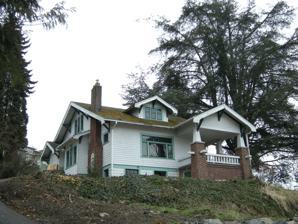
Building: Sorenson House
Country: United States of America
Year built: 1922
United States historic place United States historic place Sorenson House U.S. National Register of Historic Places The Sorenson House in 2009 Sorenson House Location of house in Washington (state) Show map of Washington (state) Sorenson House Location of house in the United States Show map of the United States Location 10011 W. Riverside Dr., Bothell, Washington Coordinates 47°45′23″N 122°12′19″W / 47.75639°N 122.20528°W / 47.75639; -122.20528 Area less than 1 acre (0.40 ha) Built 1922 ( 1922 ) Built by James Sorenson Architectural style American Craftsman Bungalow MPS Bothell MPS 64500695 NRHP reference No. 95000187 Added to NRHP 9 March 1995 The Sorenson House is a historic house located in Bothell, Washington . It was built in 1922 by James Sorenson and is an example of American Craftsman Bungalow architecture. The interior displays artistic heights of the American Arts and Crafts style. It was listed on the National Register of Historic Places (NRHP) on March 9, 1995. Setting The City of Bothell is on the border of King and Snohomish counties in western Washington state. The Sammamish River crosses the south part of the city as it flows from Lake Sammamish on the southeast to Lake Washington to the northeast. Homes built on Bothell between 1905 and 1925 were suburban with post– Victorian and Craftsman styles. The Sorenson House was built in 1922 on a 4-acre (1.6 ha) parcel of land given to James Sorenson by his father in law Alfred Pearson. Pearson was a local logger and contemporary of the town's founder David Bothell. The property the house occupied when listed on the NRHP was the remaining 0.729 acres (0.295 ha). The house was moved about 600 feet (180 m) north to a single–family lot in 2015. The original site was atop a steep north facing slope. The facade faced west and approach in 1994 was from the east, a route which passed Pearson's own home. It is unclear if the original approach was from this direction and the house was just oriented toward the best views or if there was a westerly approach leading to the facade and entrance. James Sorenson James "Jim" Sorensen, a Danish immigrant, trained in shipbuilding as a carpenter before coming to America. In 1910 he married Mary Pearson and began a business partnership with William Schrotke in woodworking , cabinet making and contracting . He built many Craftsman style homes popular in architectural pattern books and enjoyed a good reputation. None of his other extant buildings display the degree of style and scale as his own home. In describing the home the NRHP nomination reads, "His talent and success at his trade are most evident in his beautifully executed home." and regarding the interior, "Mr. Sorenson, the builder, seeming used all his artistry in his own home to create a truly elegant setting." Sorenson died of tuberculosis in 1938. Building The 1 + 1 ⁄ 2 story home has an irregular floor plan . It is complex but sturdy and orderly. Well ornamented with features like triangular knee braces and decoratively shaped barge boards covering the rafter ends over wide open eaves on the gable ends. With its bold geometric lines and smooth curves there is no suggestion of gingerbread . A multiplanar roof breaks the mass into comfortable orderly elements tied together with scale and balance. The low pitched gables on the facade with two symmetrical gabled projecting bays maintain a modest scale while the cross gabled corner porch extending north and wrapping east gives the building substantial mass and presence. The battered brick piers rising to halfway between porch floor and ceiling from ground level supporting tapered square wood columns add to the weight of the house and pilasters at the height of porch rail of the same board reinforce the Craftsman styling. See also National Register of Historic Places listings in King County, Washington References